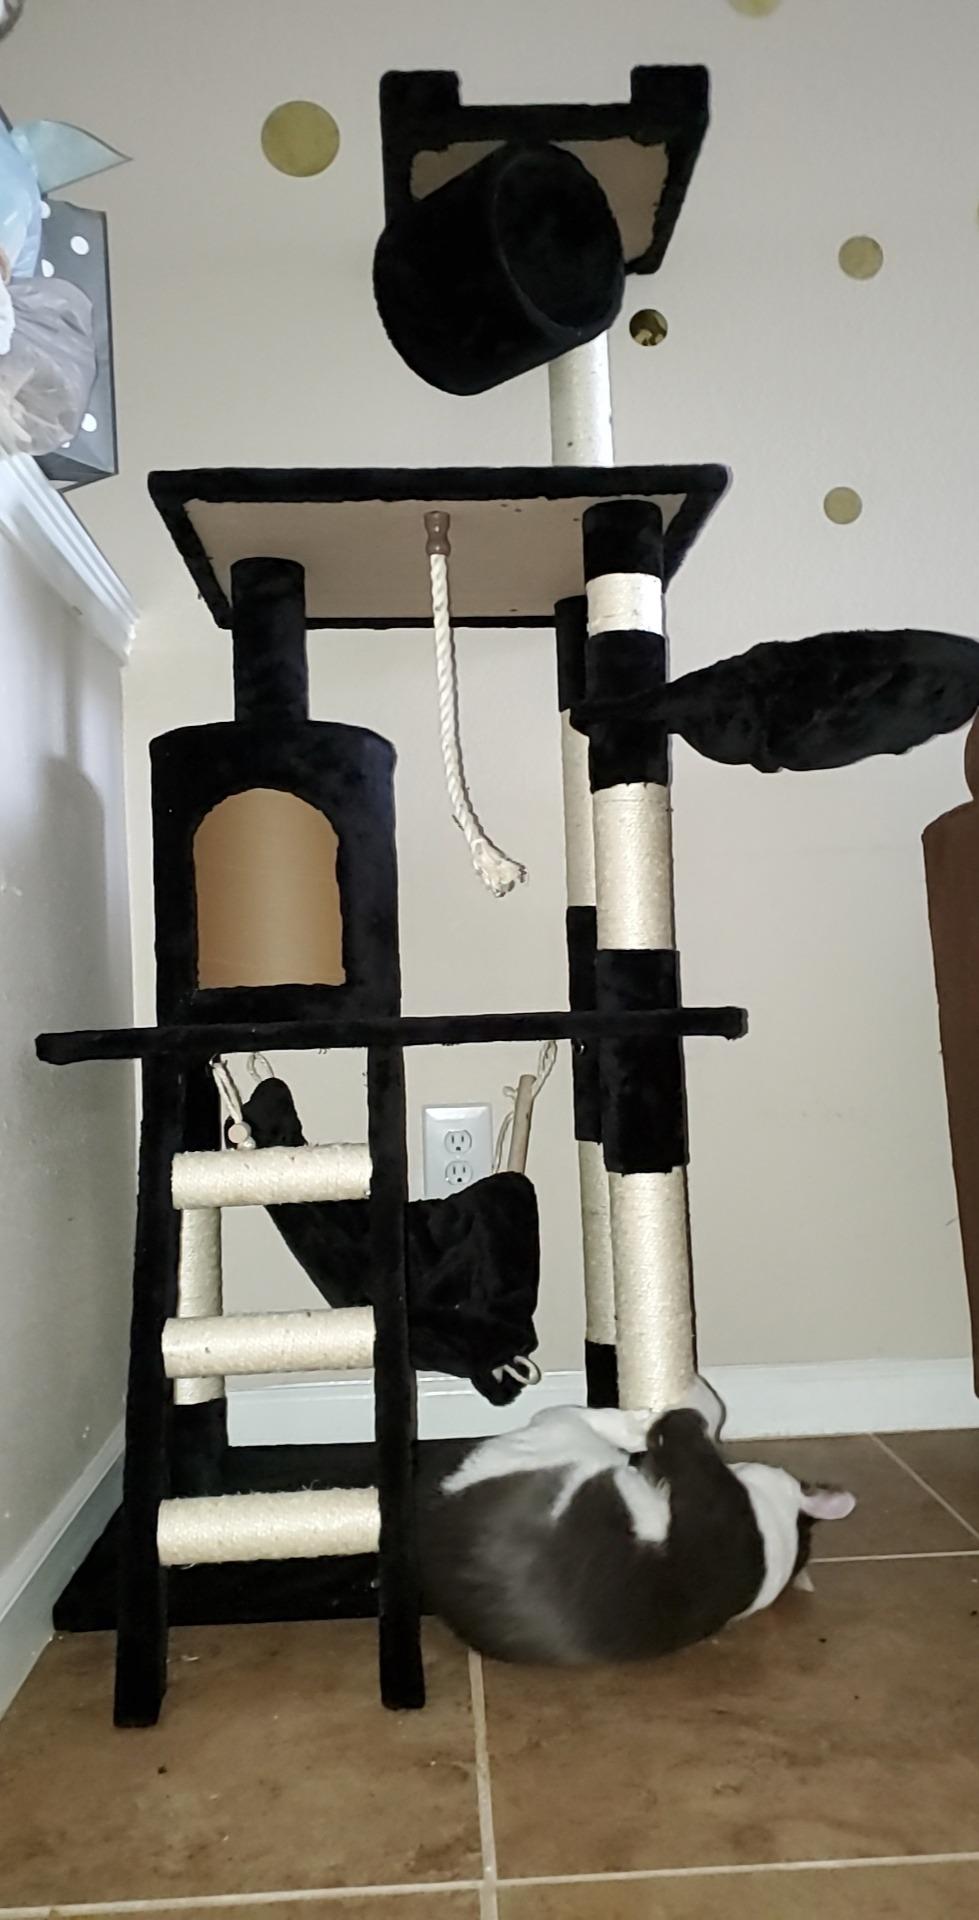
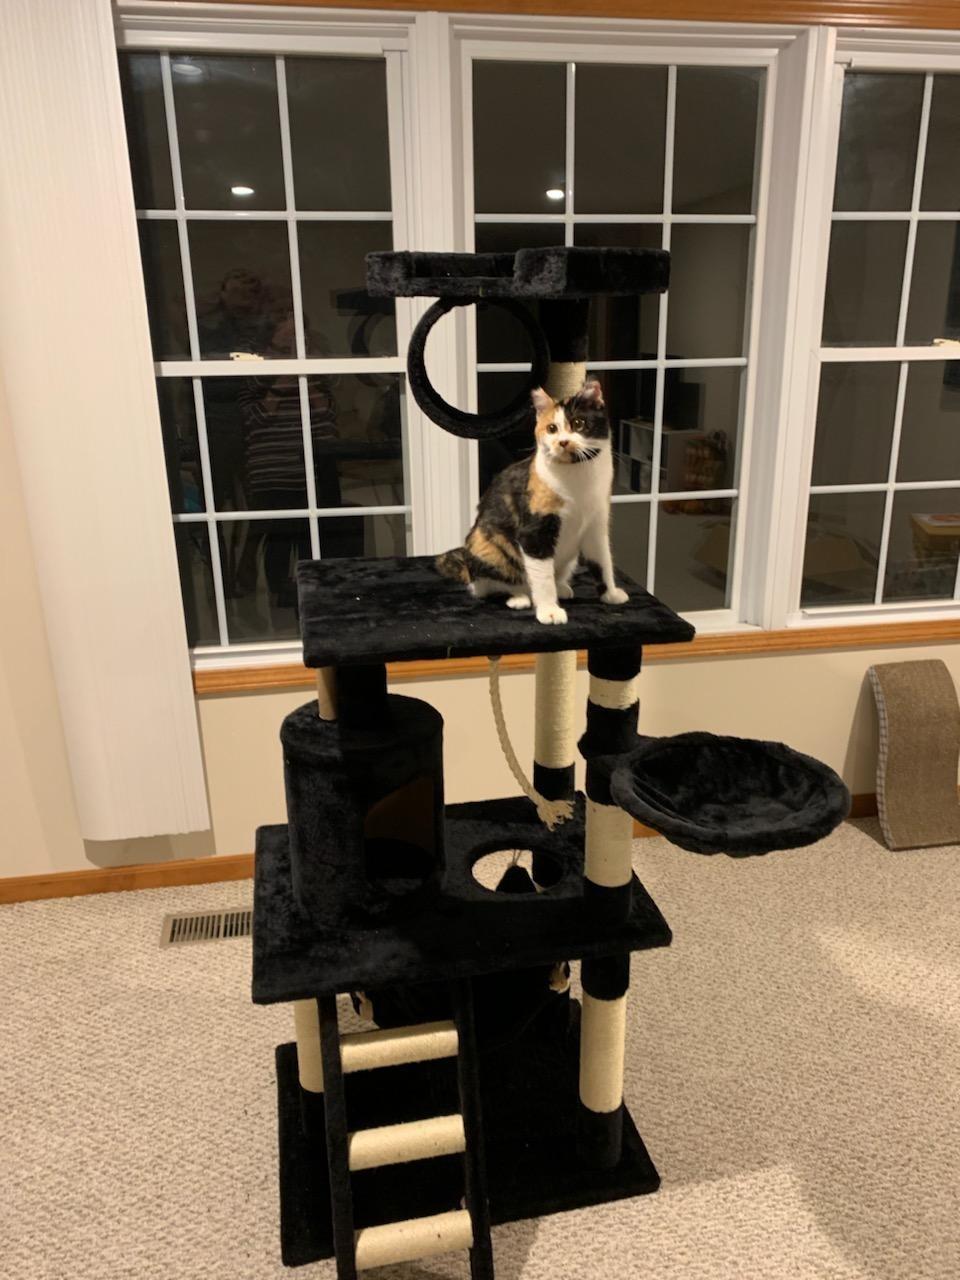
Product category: items_cat tree
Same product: yes